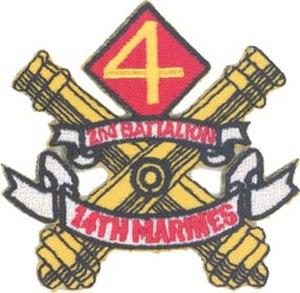
Cet article est une liste des bataillons du Corps des Marines des États-Unis, triés en fonction des missions qu'ils exécutent.